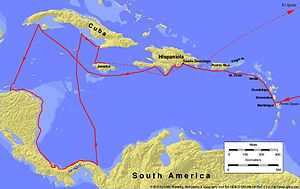
Christoffer Columbus / Fjerde rejse
Fjerde rejse.
Christoffer Columbus var en navigatør og opdagelsesrejsende fra Genova. Han er kendt, fordi han ledte den ekspedition, der ankom som den første europæiske opdagelsesekspedition til Amerika - derfor kaldes han ofte "opdageren af Amerika", selvom der naturligvis allerede boede mennesker der, og skønt vikingerne tidligere havde fundet Amerika, uden det dog havde givet rigtig genlyd i Europa.